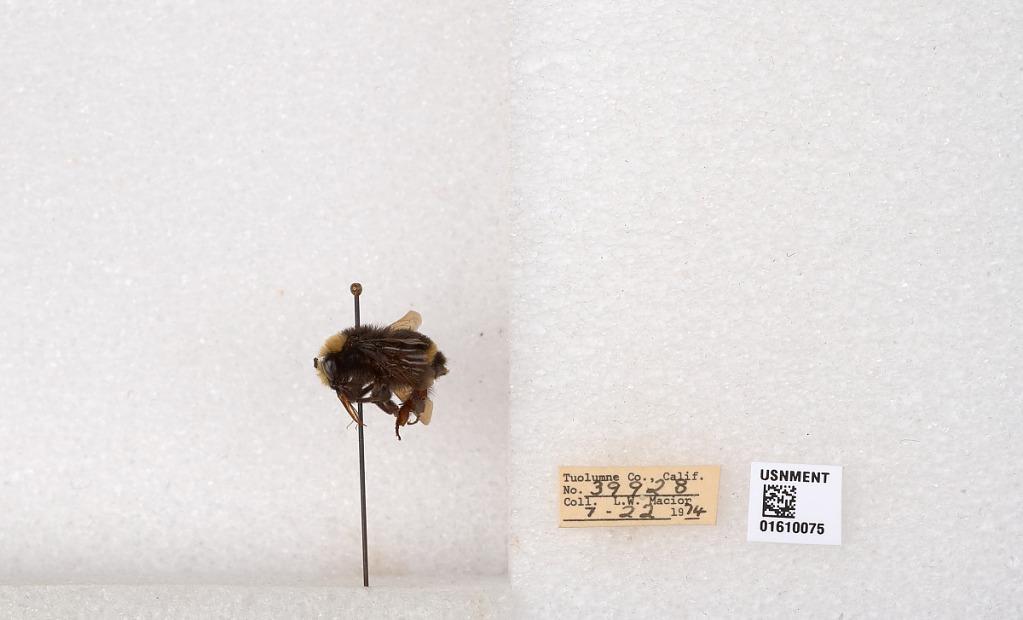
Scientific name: Bombus (Pyrobombus) vosnesenskii Radoszkowski
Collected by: L. Macior
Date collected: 1974-7-22
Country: United States
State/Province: California
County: Tuolumne
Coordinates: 37.9712, -120.228